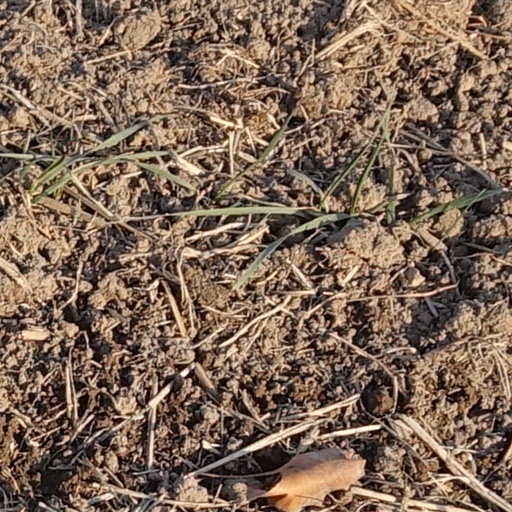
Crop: wheat